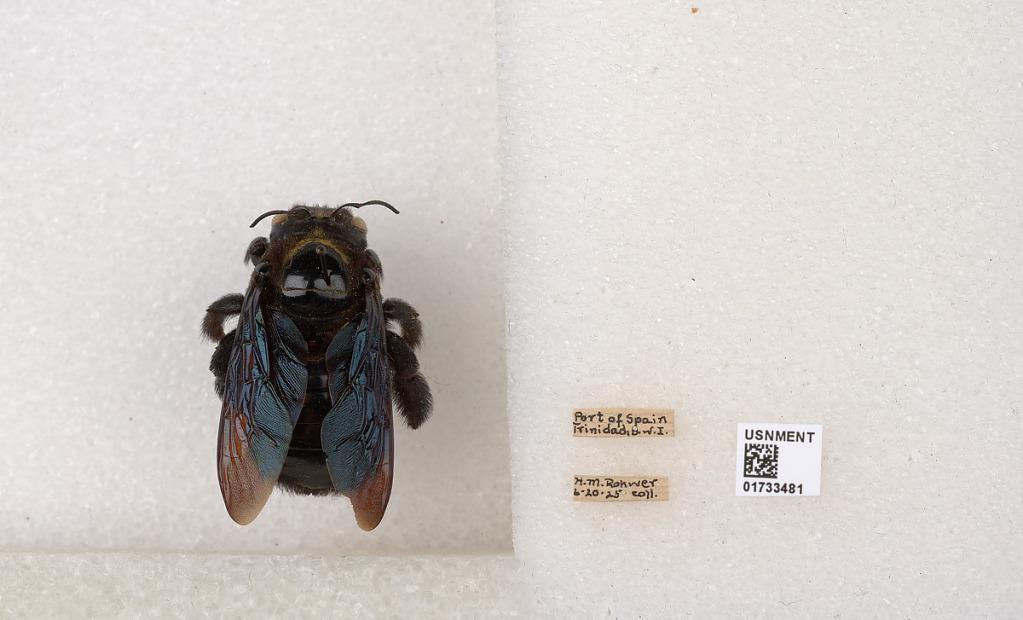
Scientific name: Xylocopa (Neoxylocopa) frontalis (Olivier)
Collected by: H. Rohwer
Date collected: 1925-6-20
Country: Trinidad and Tobago
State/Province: Port of Spain
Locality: Trinidad, British West Indies